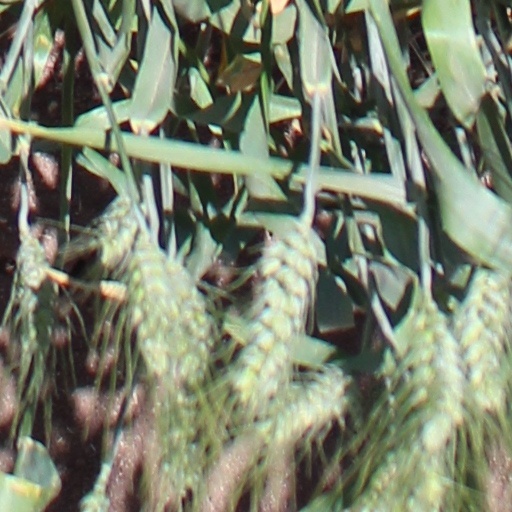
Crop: wheat